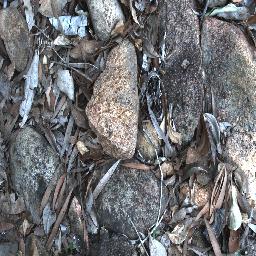
Label: negative